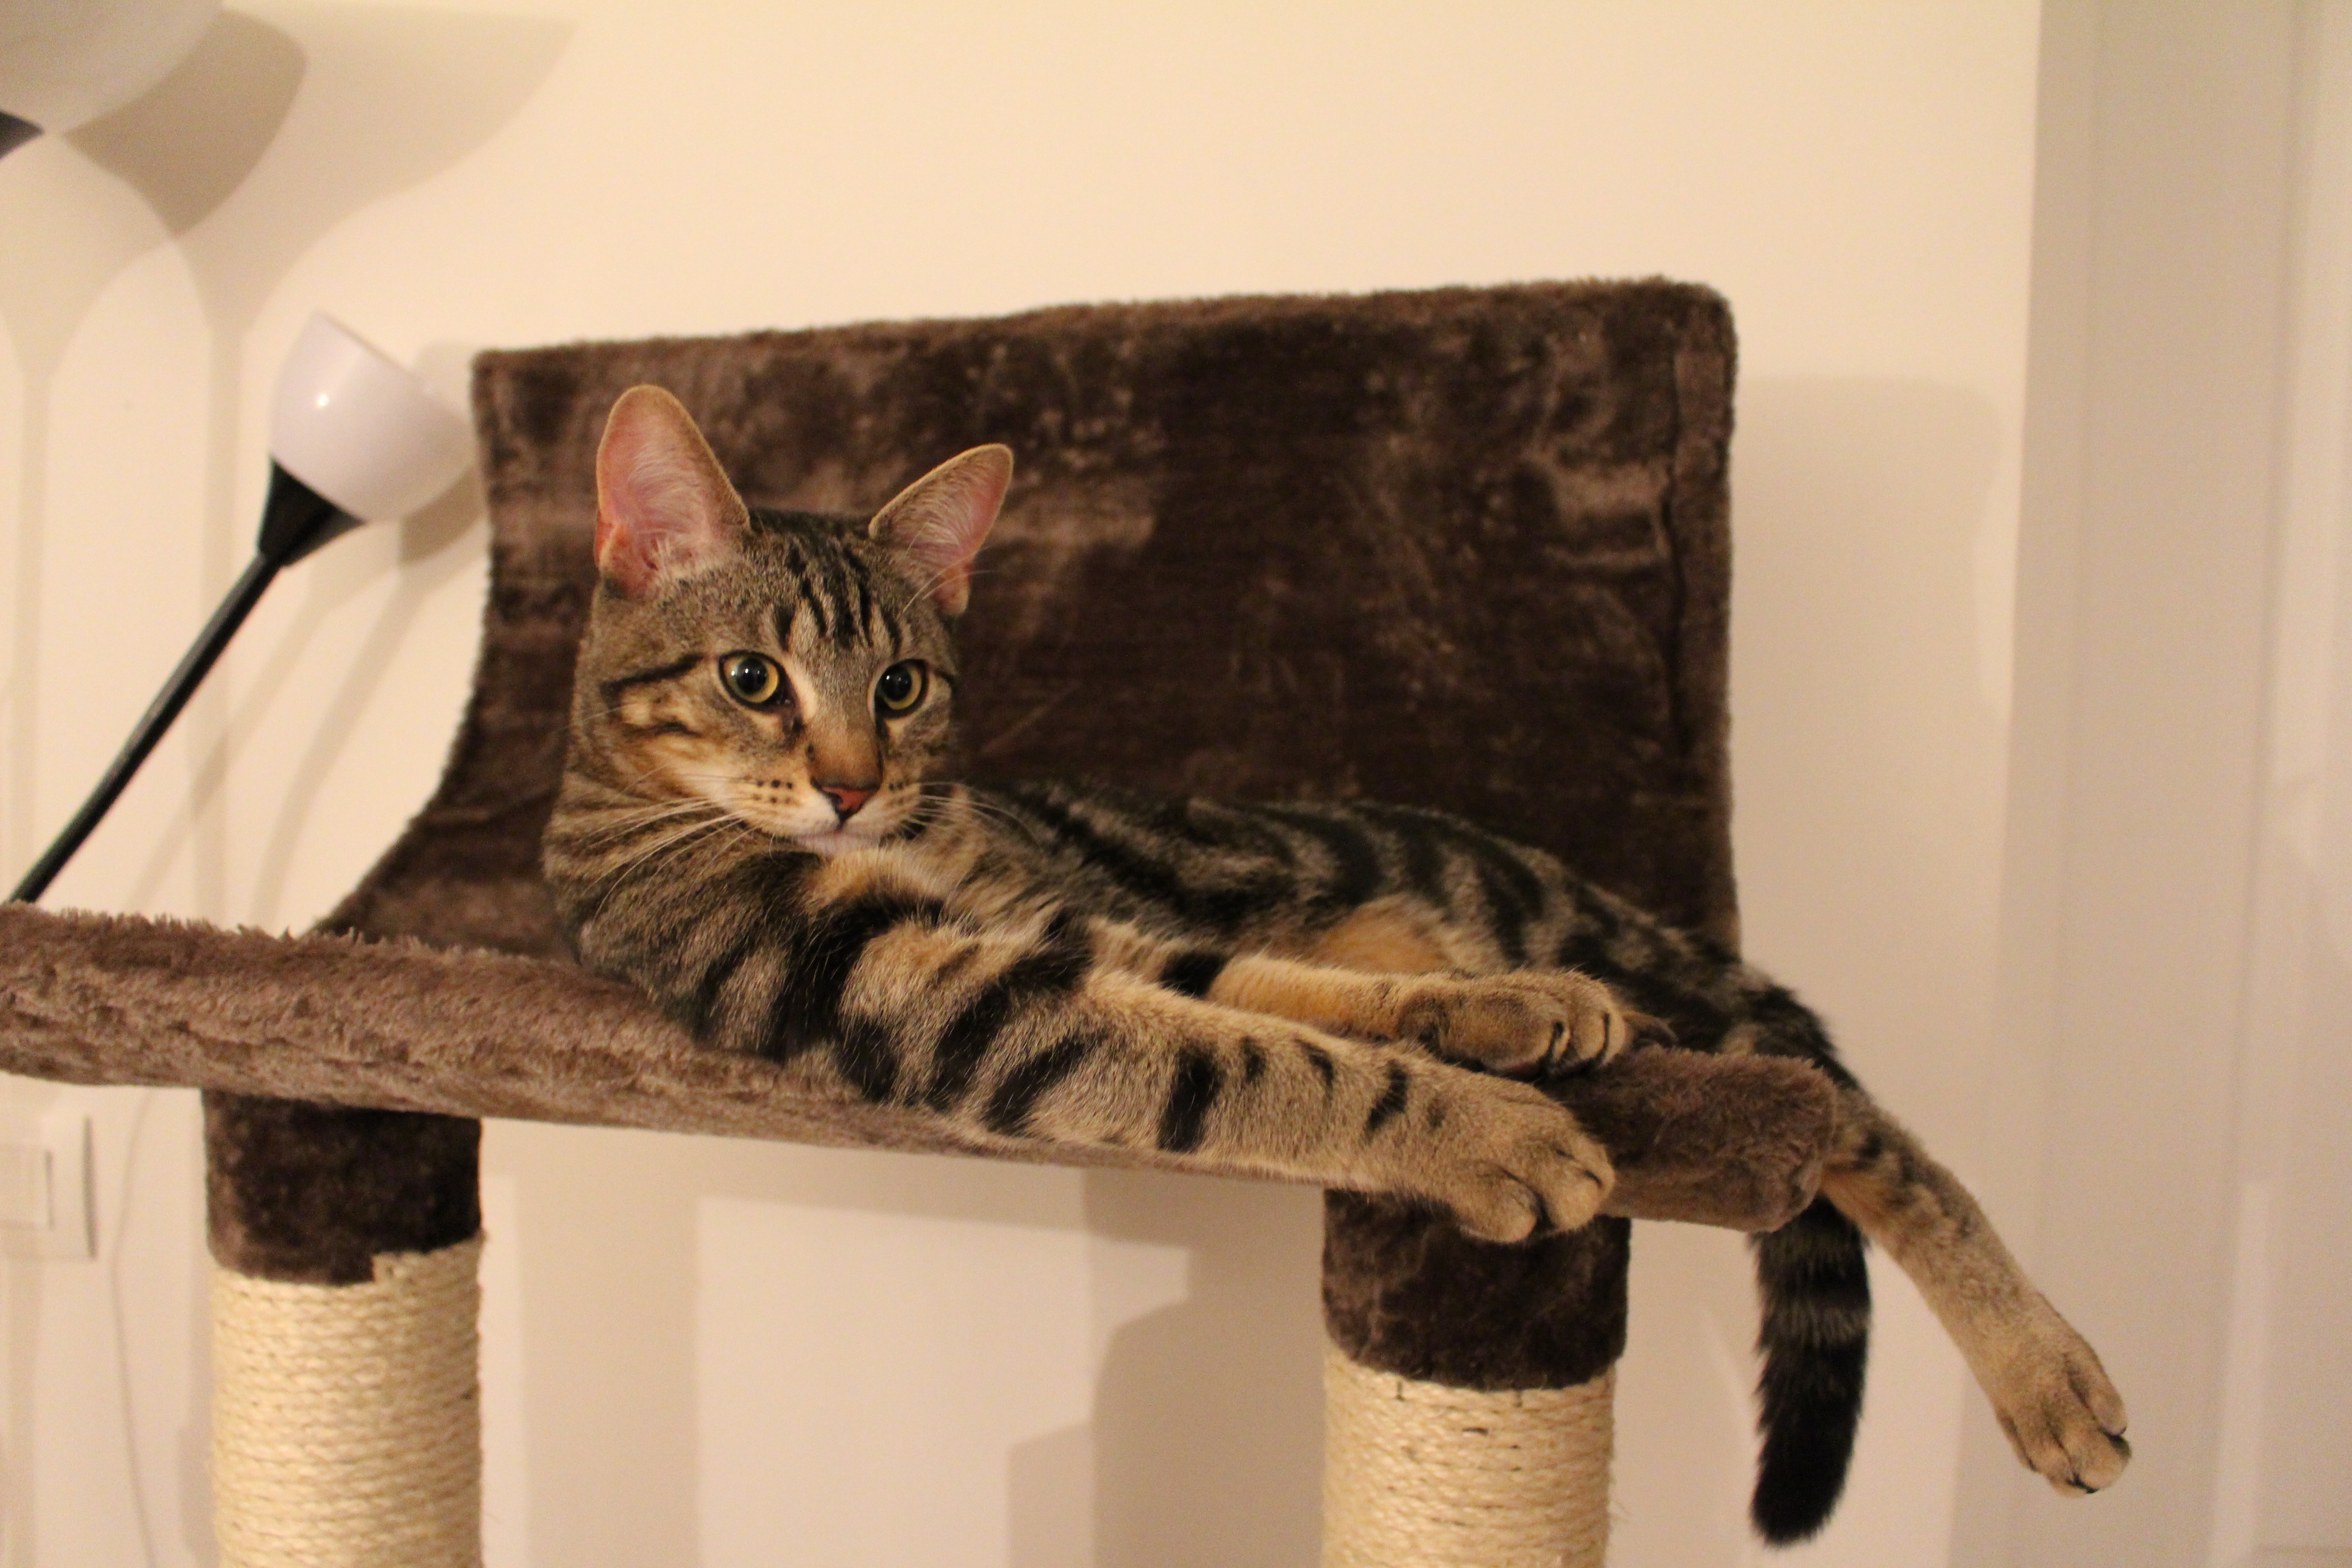
kitten, cat, mammal, vertebrate, tabby cat, bengal, cat tree, small to medium sized cats, cat like mammal